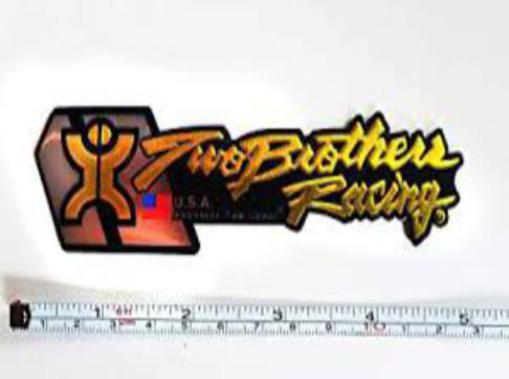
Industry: Necessities